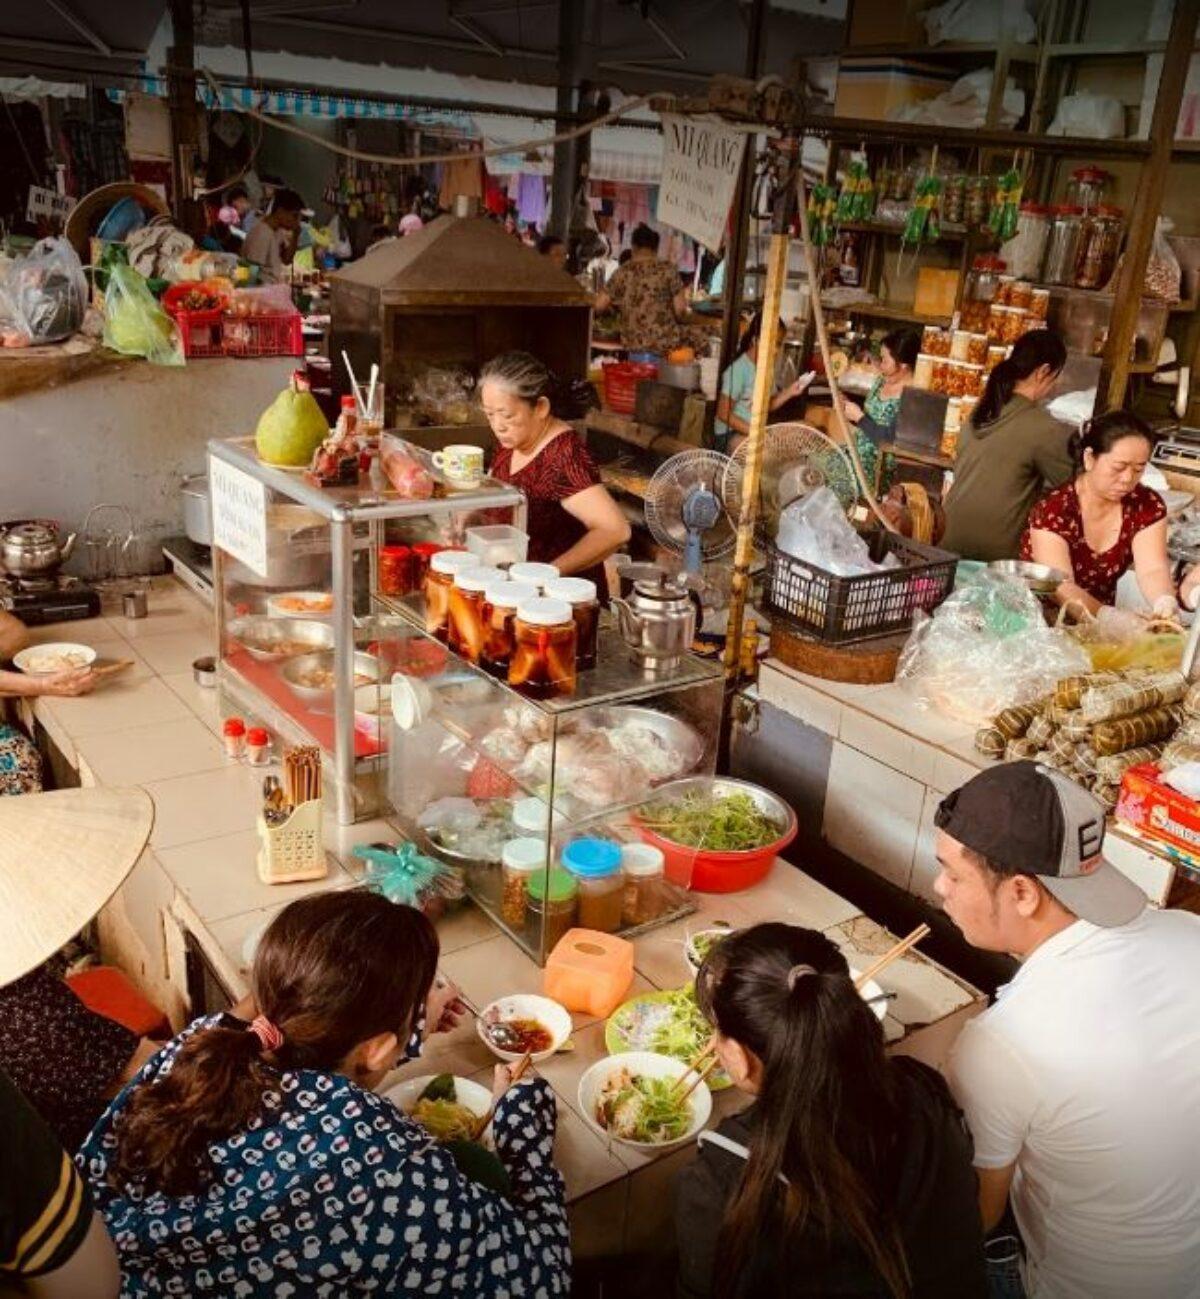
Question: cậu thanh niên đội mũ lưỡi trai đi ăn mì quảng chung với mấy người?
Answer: hai người